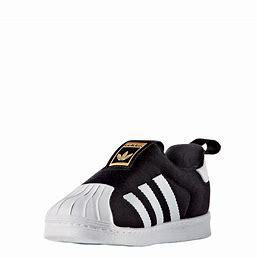
Brand: Adidas
Model: Superstar 360